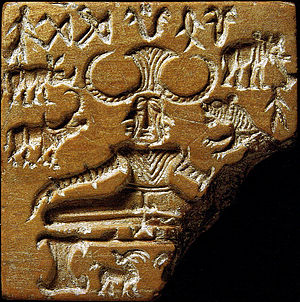
Induskulturen / Modne Harappa / Religion
Det såkaldte Pashupati segl, der viser en siddende figur omgivet af dyr.
Induskulturen var en bronzealder-civilisation, som var aktiv i perioden 3300–1300 f.Kr.; modenhedsperiode 2600–1900 f.Kr.. Civilisationen lå i Indusdalen i det nuværende nordøstlige Afghanistan, Pakistan og nordvestlige Indien og var en af verdens første civilisationer.